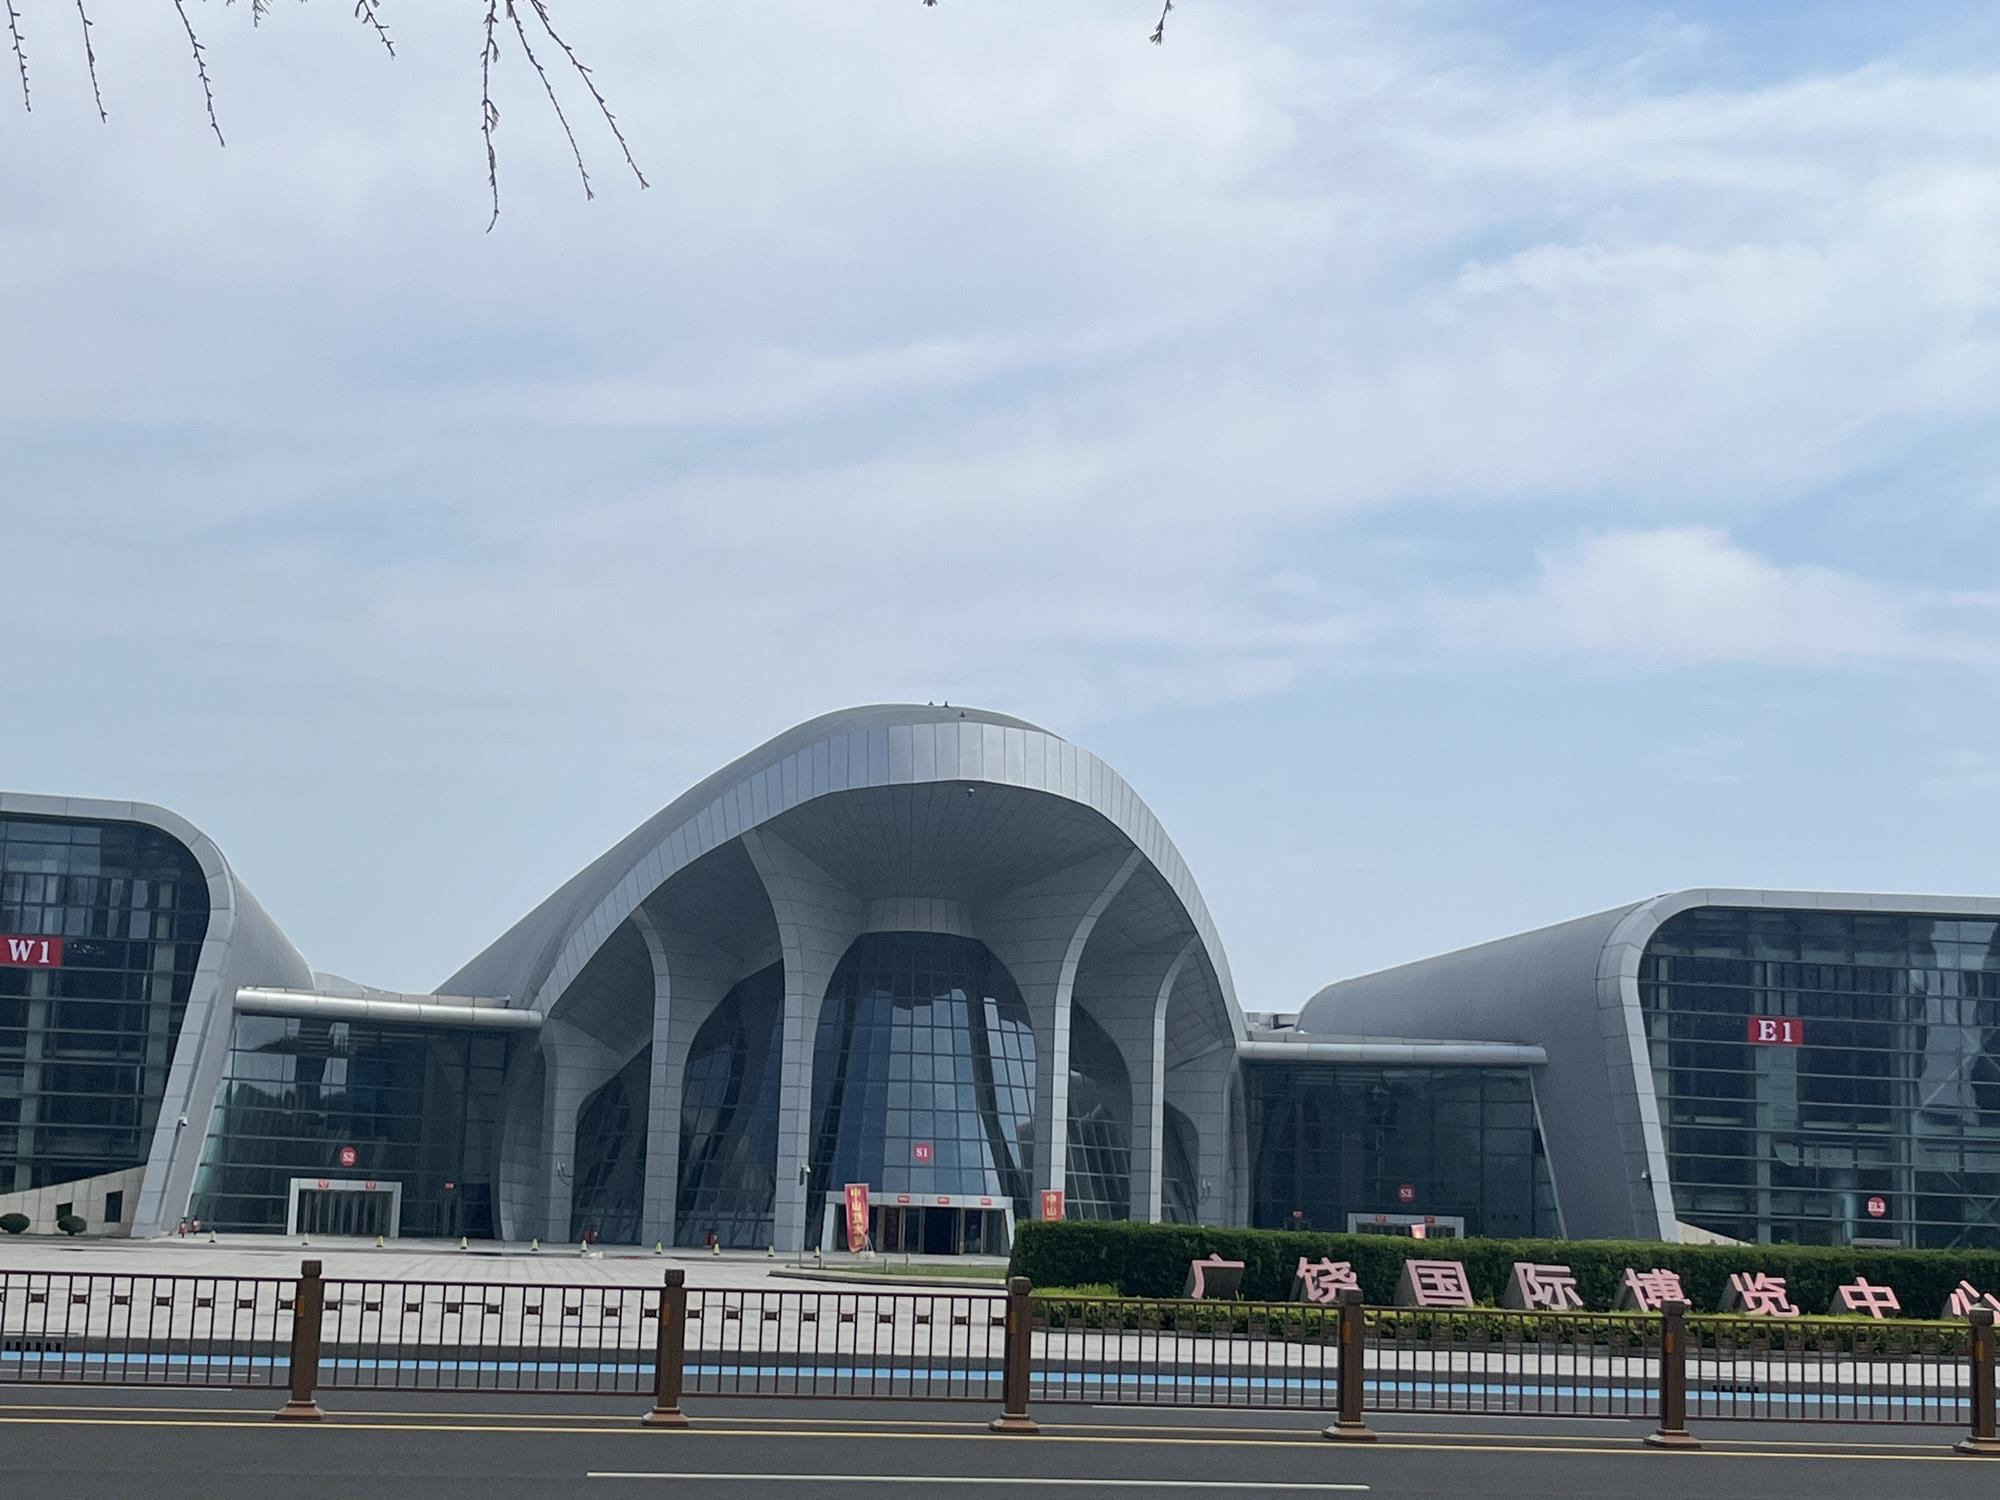
地标名称：广饶国际博览中心
所在城市：东营市·广饶县